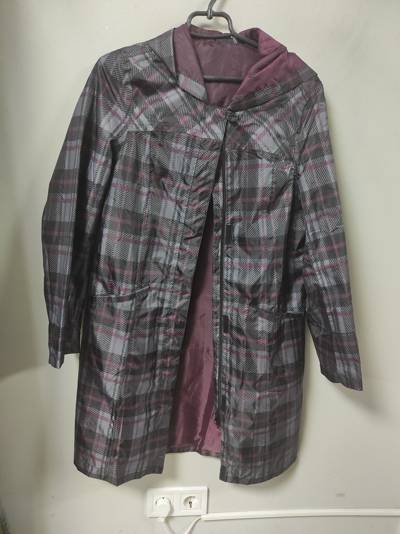
Waste category: clothes